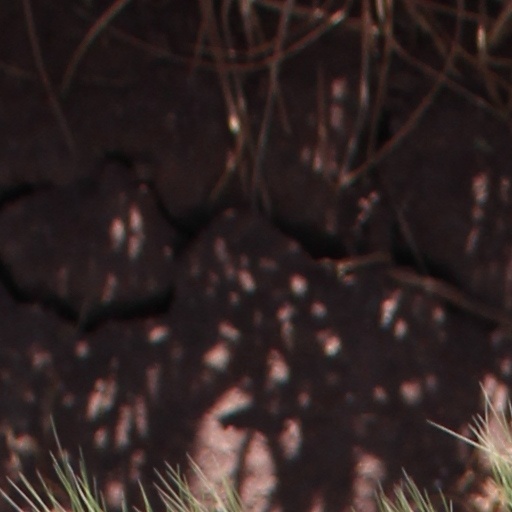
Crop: wheat